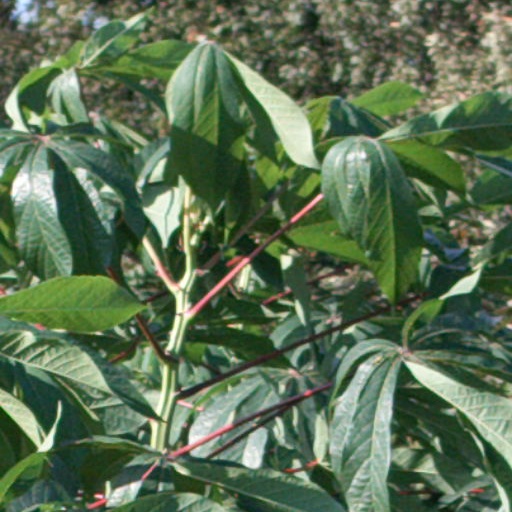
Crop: cassava